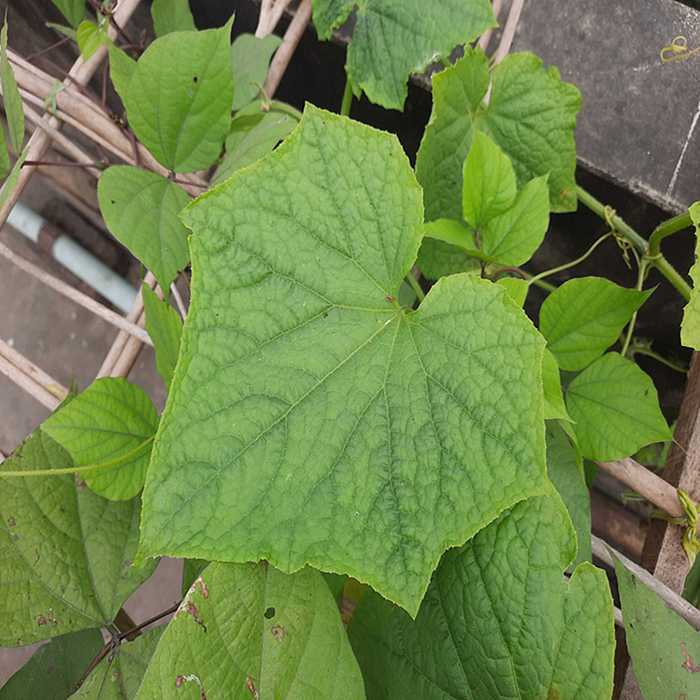
Plant: Cucumber
Label: Fresh leaf